George Motz

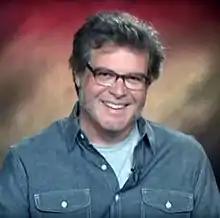
George Motz in 2013

George Motz is an American television personality, burger flipper, author and filmmaker. Motz directed the 2004 documentary film "Hamburger America" and has written books detailing the history of the hamburger in the United States. He hosted the Travel Channel show Burger Land from 2012 to 2013. He is a contributor for First We Feast with a series titled "Burger Scholar Sessions". He is also the owner and head chef of Hamburger America, a luncheonette-style restaurant in SoHo, Manhattan.